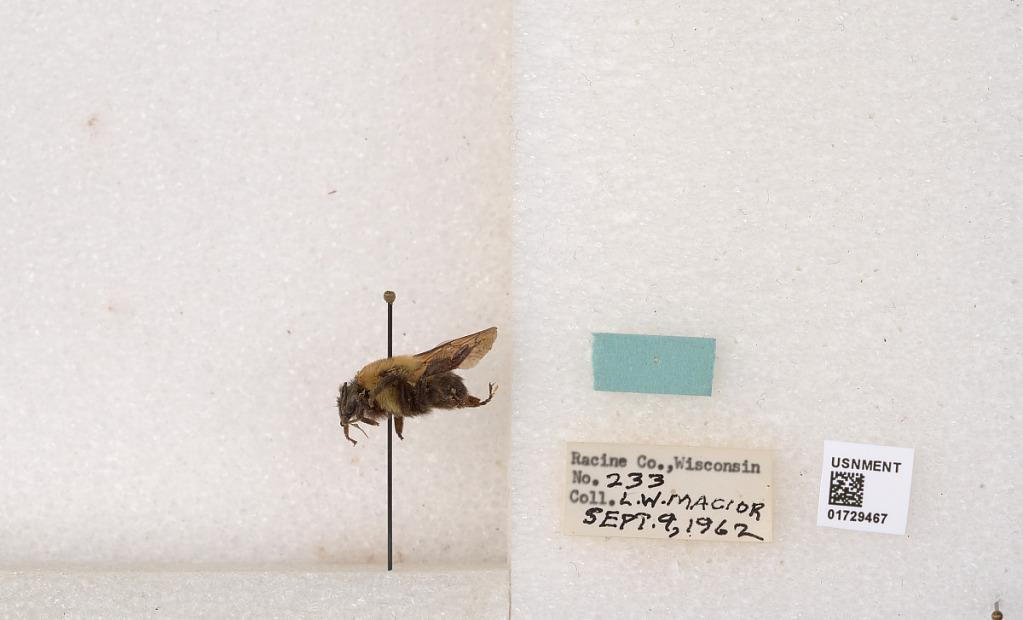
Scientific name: Bombus (Separatobombus) griseocollis (De Geer)
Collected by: L. Macior
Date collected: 1962-9-9
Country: United States
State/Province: Wisconsin
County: Racine
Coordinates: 42.7299, -87.8123